Martin White (comedian)

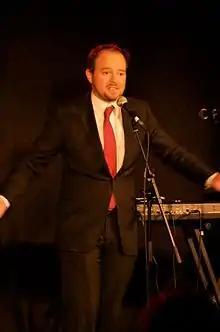
On stage in Edinburgh, 23 August 2009

Martin White is an English musician, comedian and animator. As well as performing solo with an accordion around the London comedy circuit, White also fronts the Mystery Fax Machine Orchestra and the Karaoke Circus live bands. He performs jingles regularly in the comedy podcast Answer Me This!.